Colomby-Anguerny

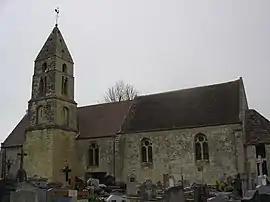
The church in Anguerny

Colomby-Anguerny is a commune in the department of Calvados, northwestern France. The municipality was established on 1 January 2016 by merger of the former communes of Colomby-sur-Thaon and Anguerny.